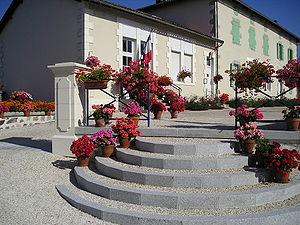
Mairie et anciennes écoles de Pressignac, Charente, France.
Pressignac est une commune du sud-ouest de la France, située dans le département de la Charente. Le village se situe en Charente limousine, sur les premiers contreforts du Massif central et il est limitrophe de la Haute-Vienne.